Andouille

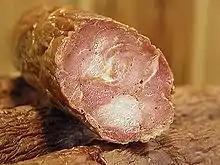
Cajun andouille

Andouille (from Latin "induco") is a smoked sausage made using pork, originating in France but also known as an element in Cajun cuisine.